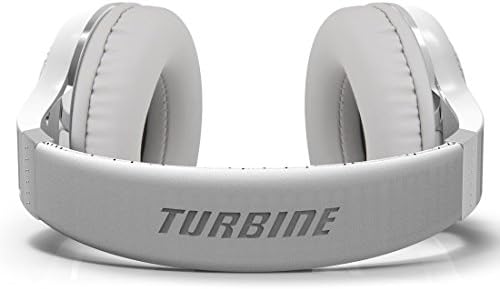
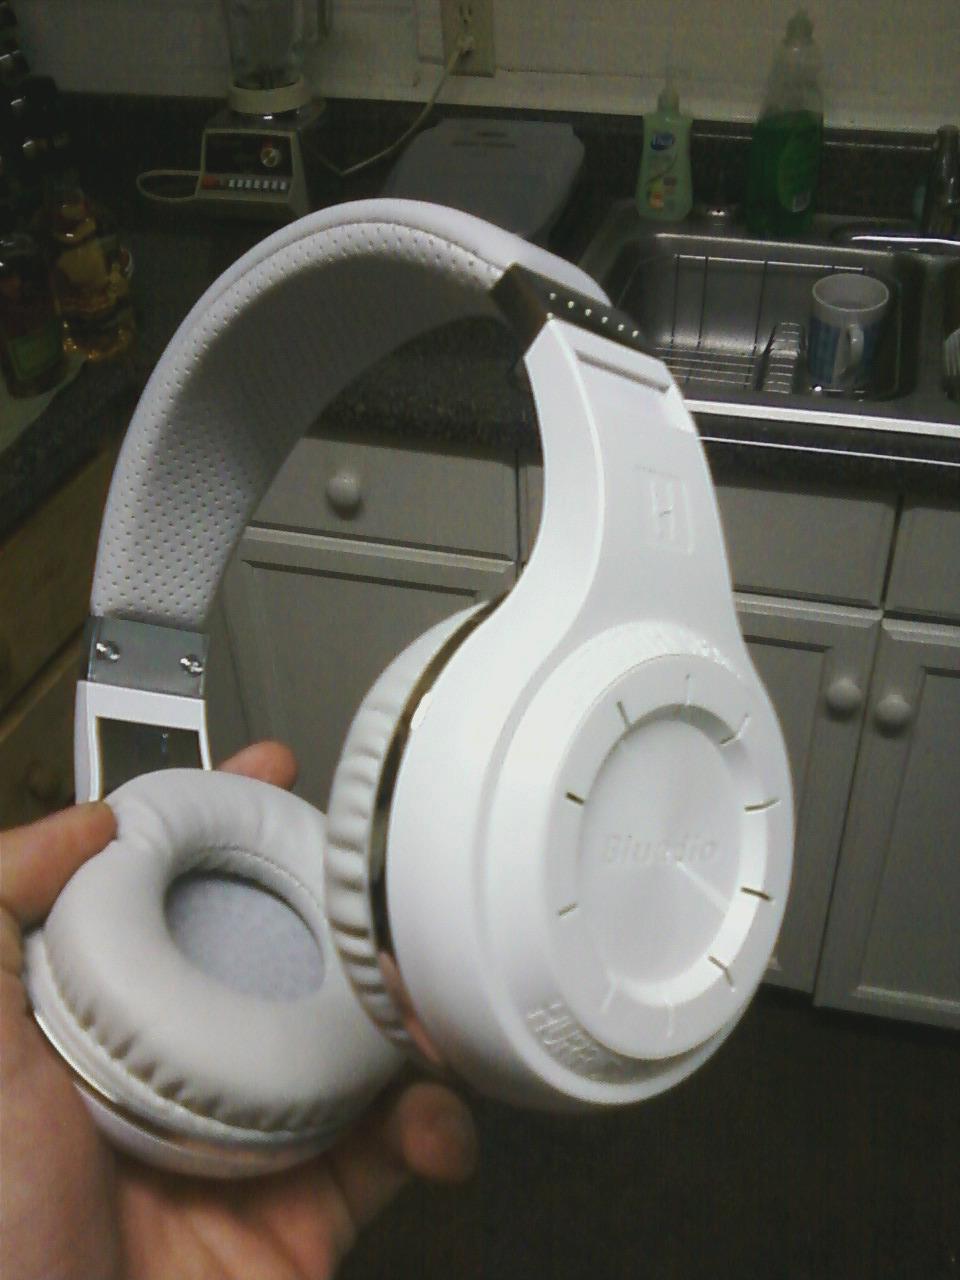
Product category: headphones
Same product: yes